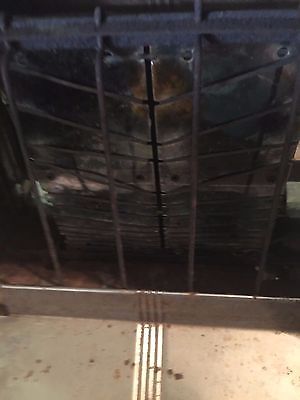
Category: toaster